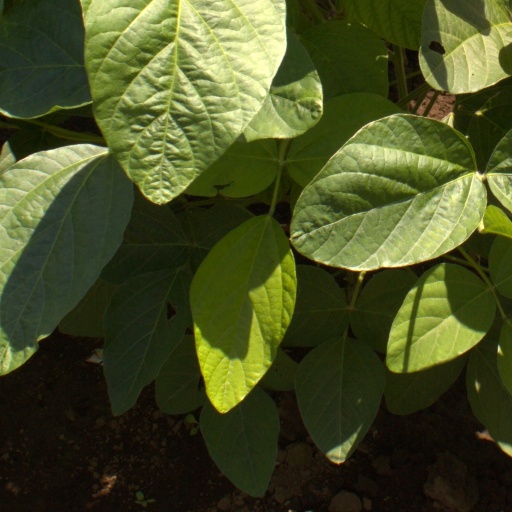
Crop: soybean